Mirror test

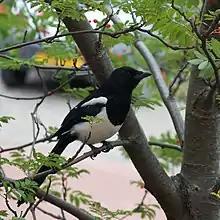
European magpies have demonstrated mirror self-recognition.

Gallup expanded the study by manipulating the chimpanzees' appearance and observing their reaction to their reflection in the mirror. Gallup anesthetized the chimps and then painted a red alcohol-soluble dye on the eyebrow ridge and the top half of the opposite ear. When the dye dried, it had virtually no olfactory or tactile cues. Gallup then removed the mirror before returning the chimpanzees to the cage. After regaining full consciousness, he recorded the frequency with which the chimps spontaneously touched the marked areas of skin. After 30 minutes, the mirror was reintroduced into the cage, and the frequency of touching the marked areas was again determined. With the mirror present, the frequency increased from four to ten, compared to only one when the mirror had been removed. The chimpanzees sometimes visually or olfactorily inspected their fingers after touching the marks. Other mark-directed behavior included turning and adjusting the body to better view the mark in the mirror or tactile examination of the mark with an appendage while viewing the mirror.